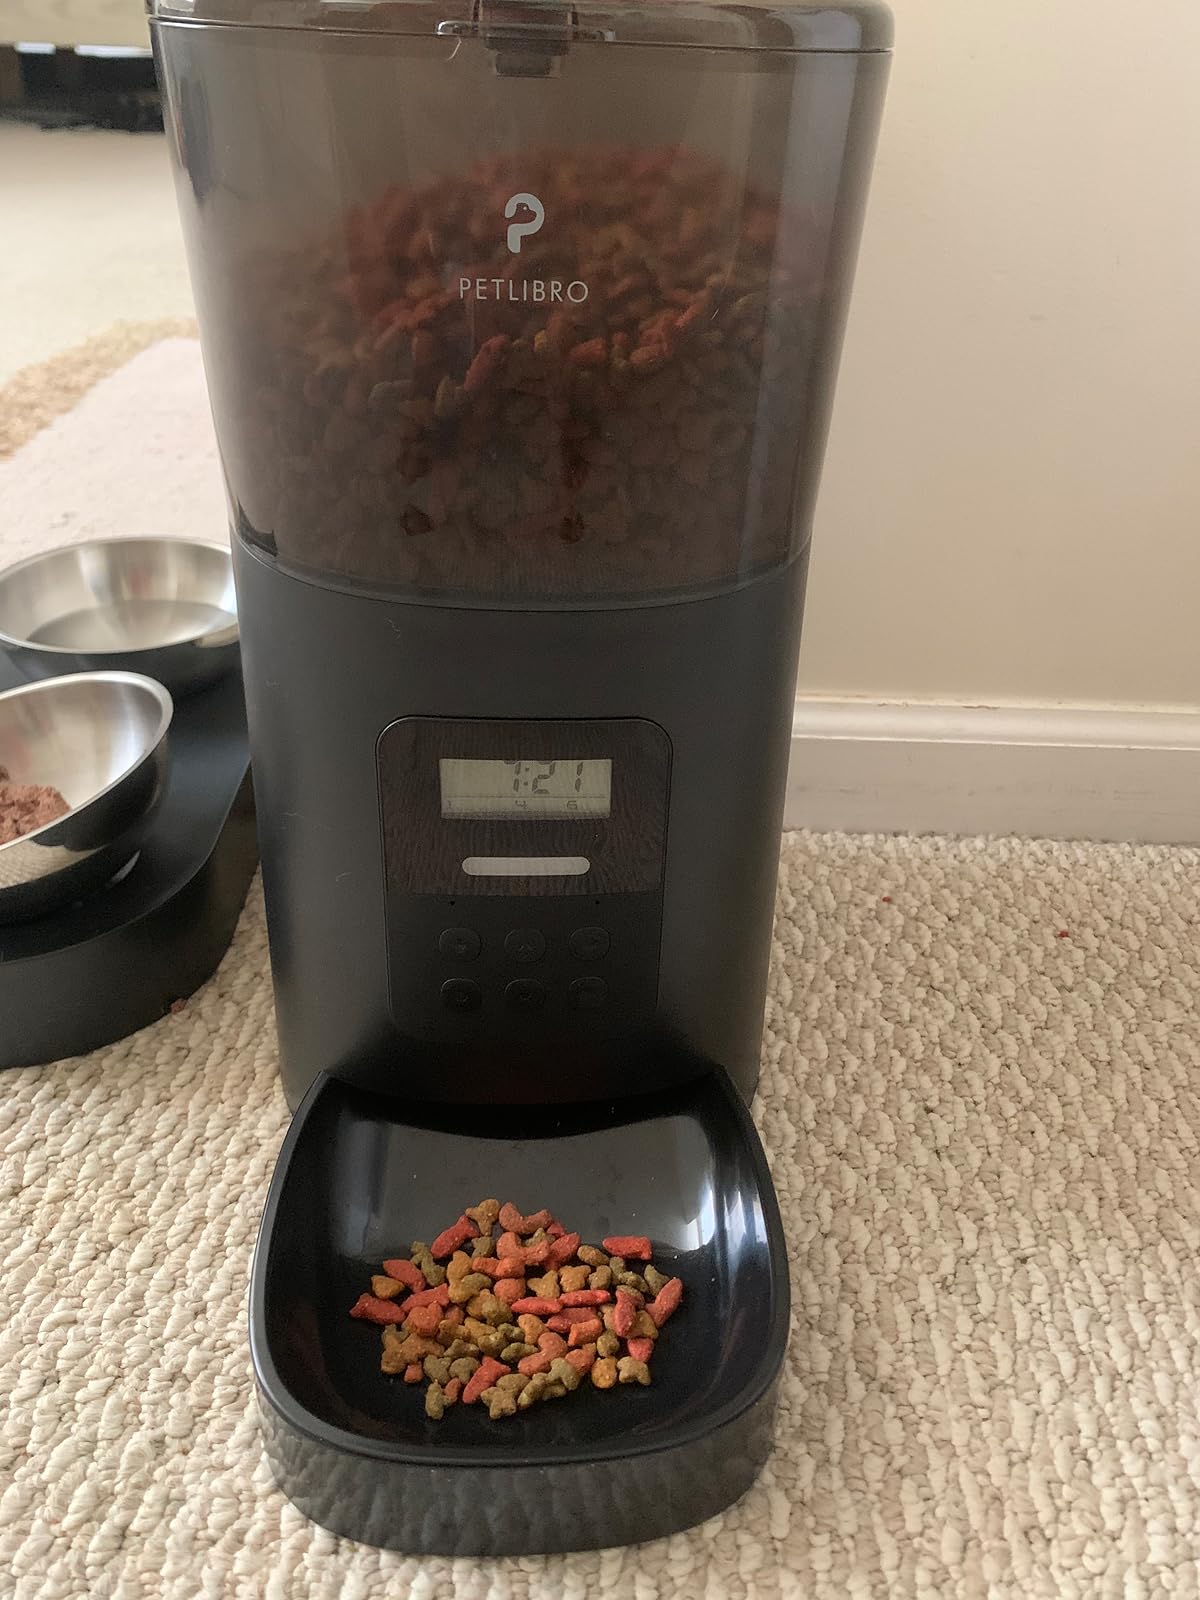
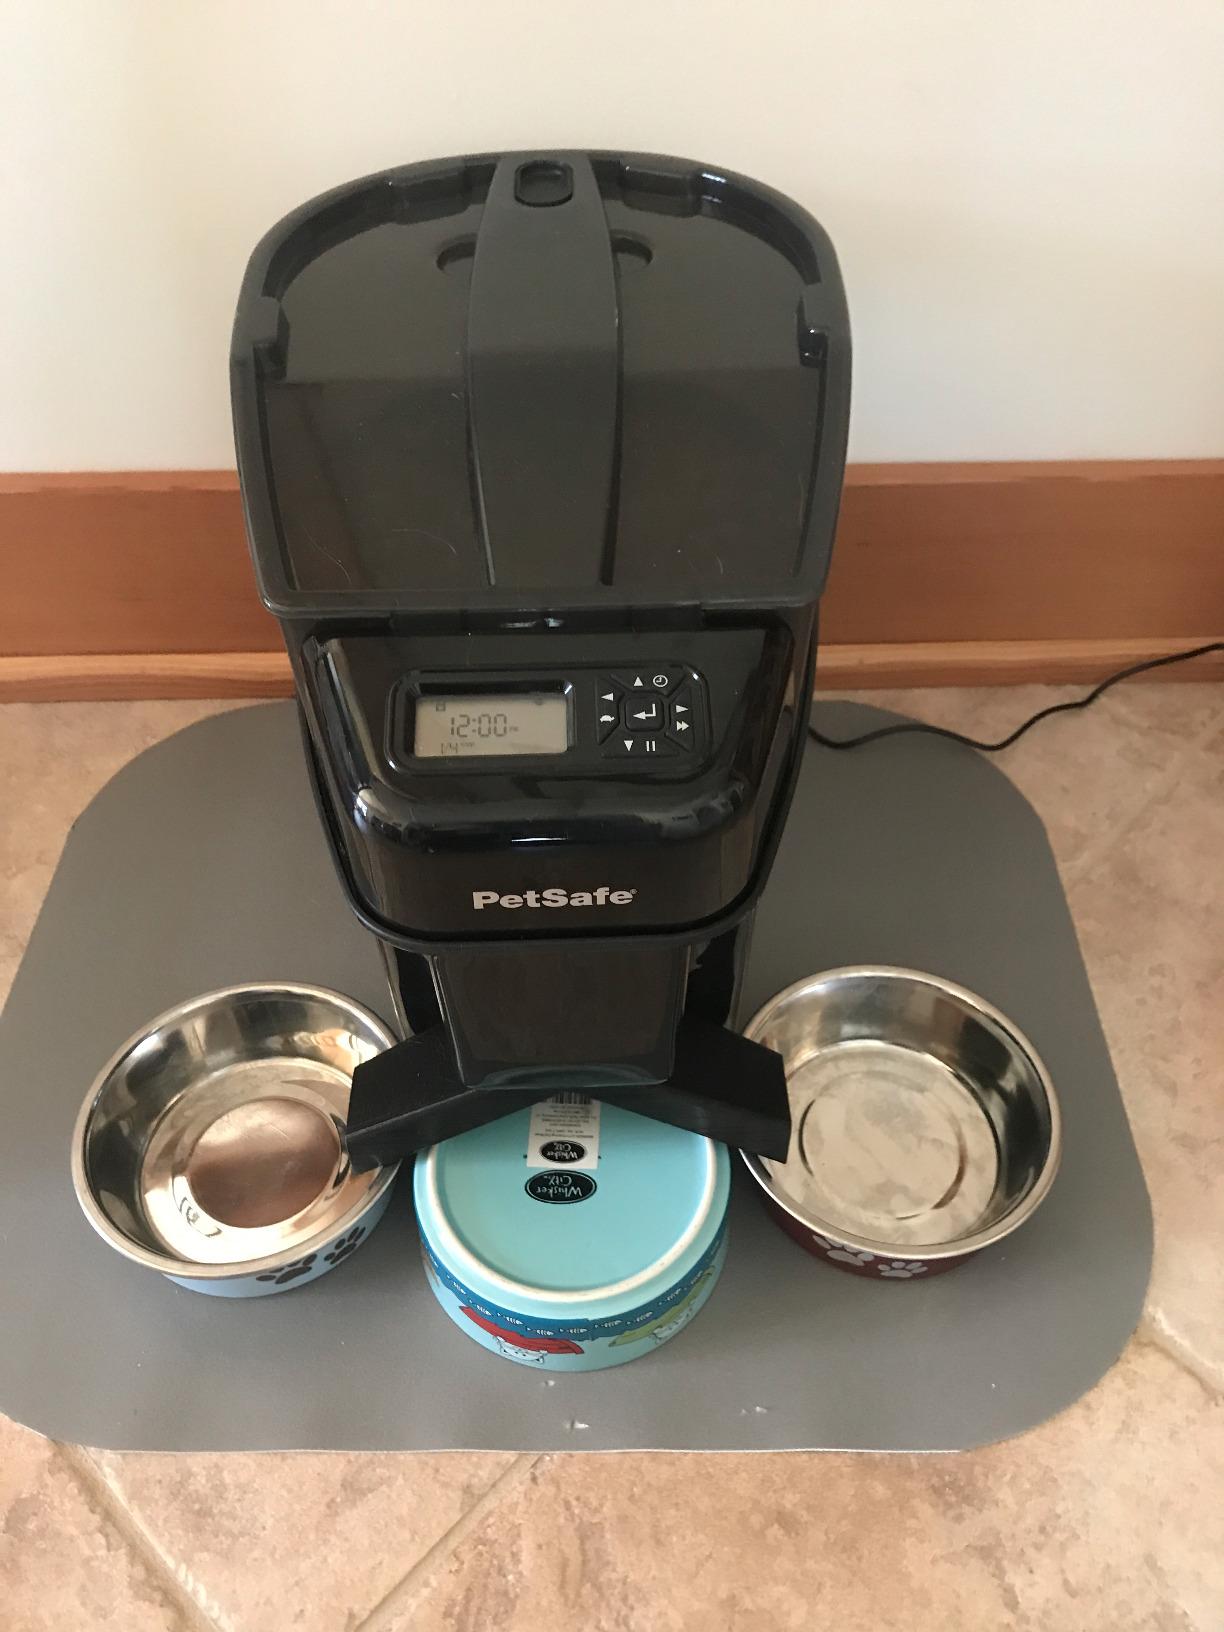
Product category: items_feeder
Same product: no